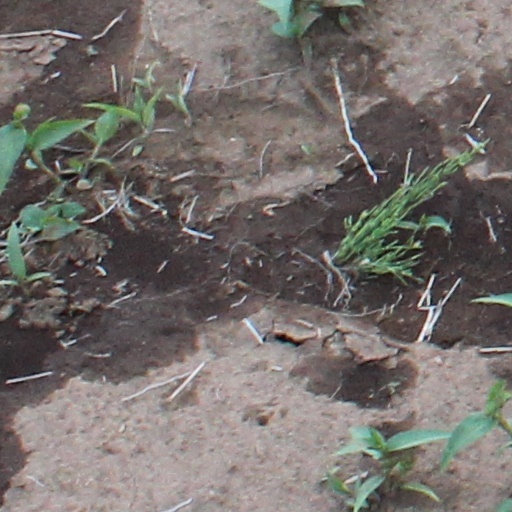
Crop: wheat